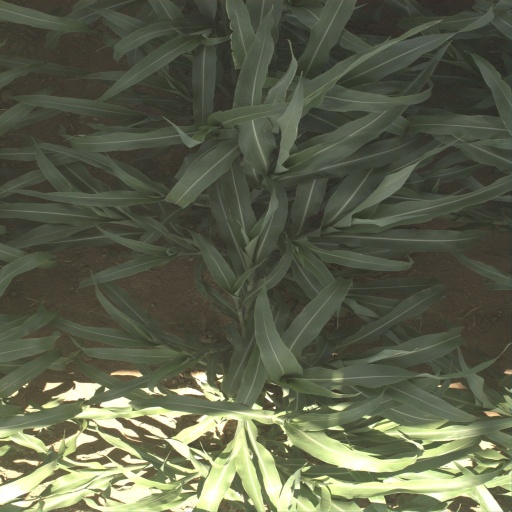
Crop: sorghum